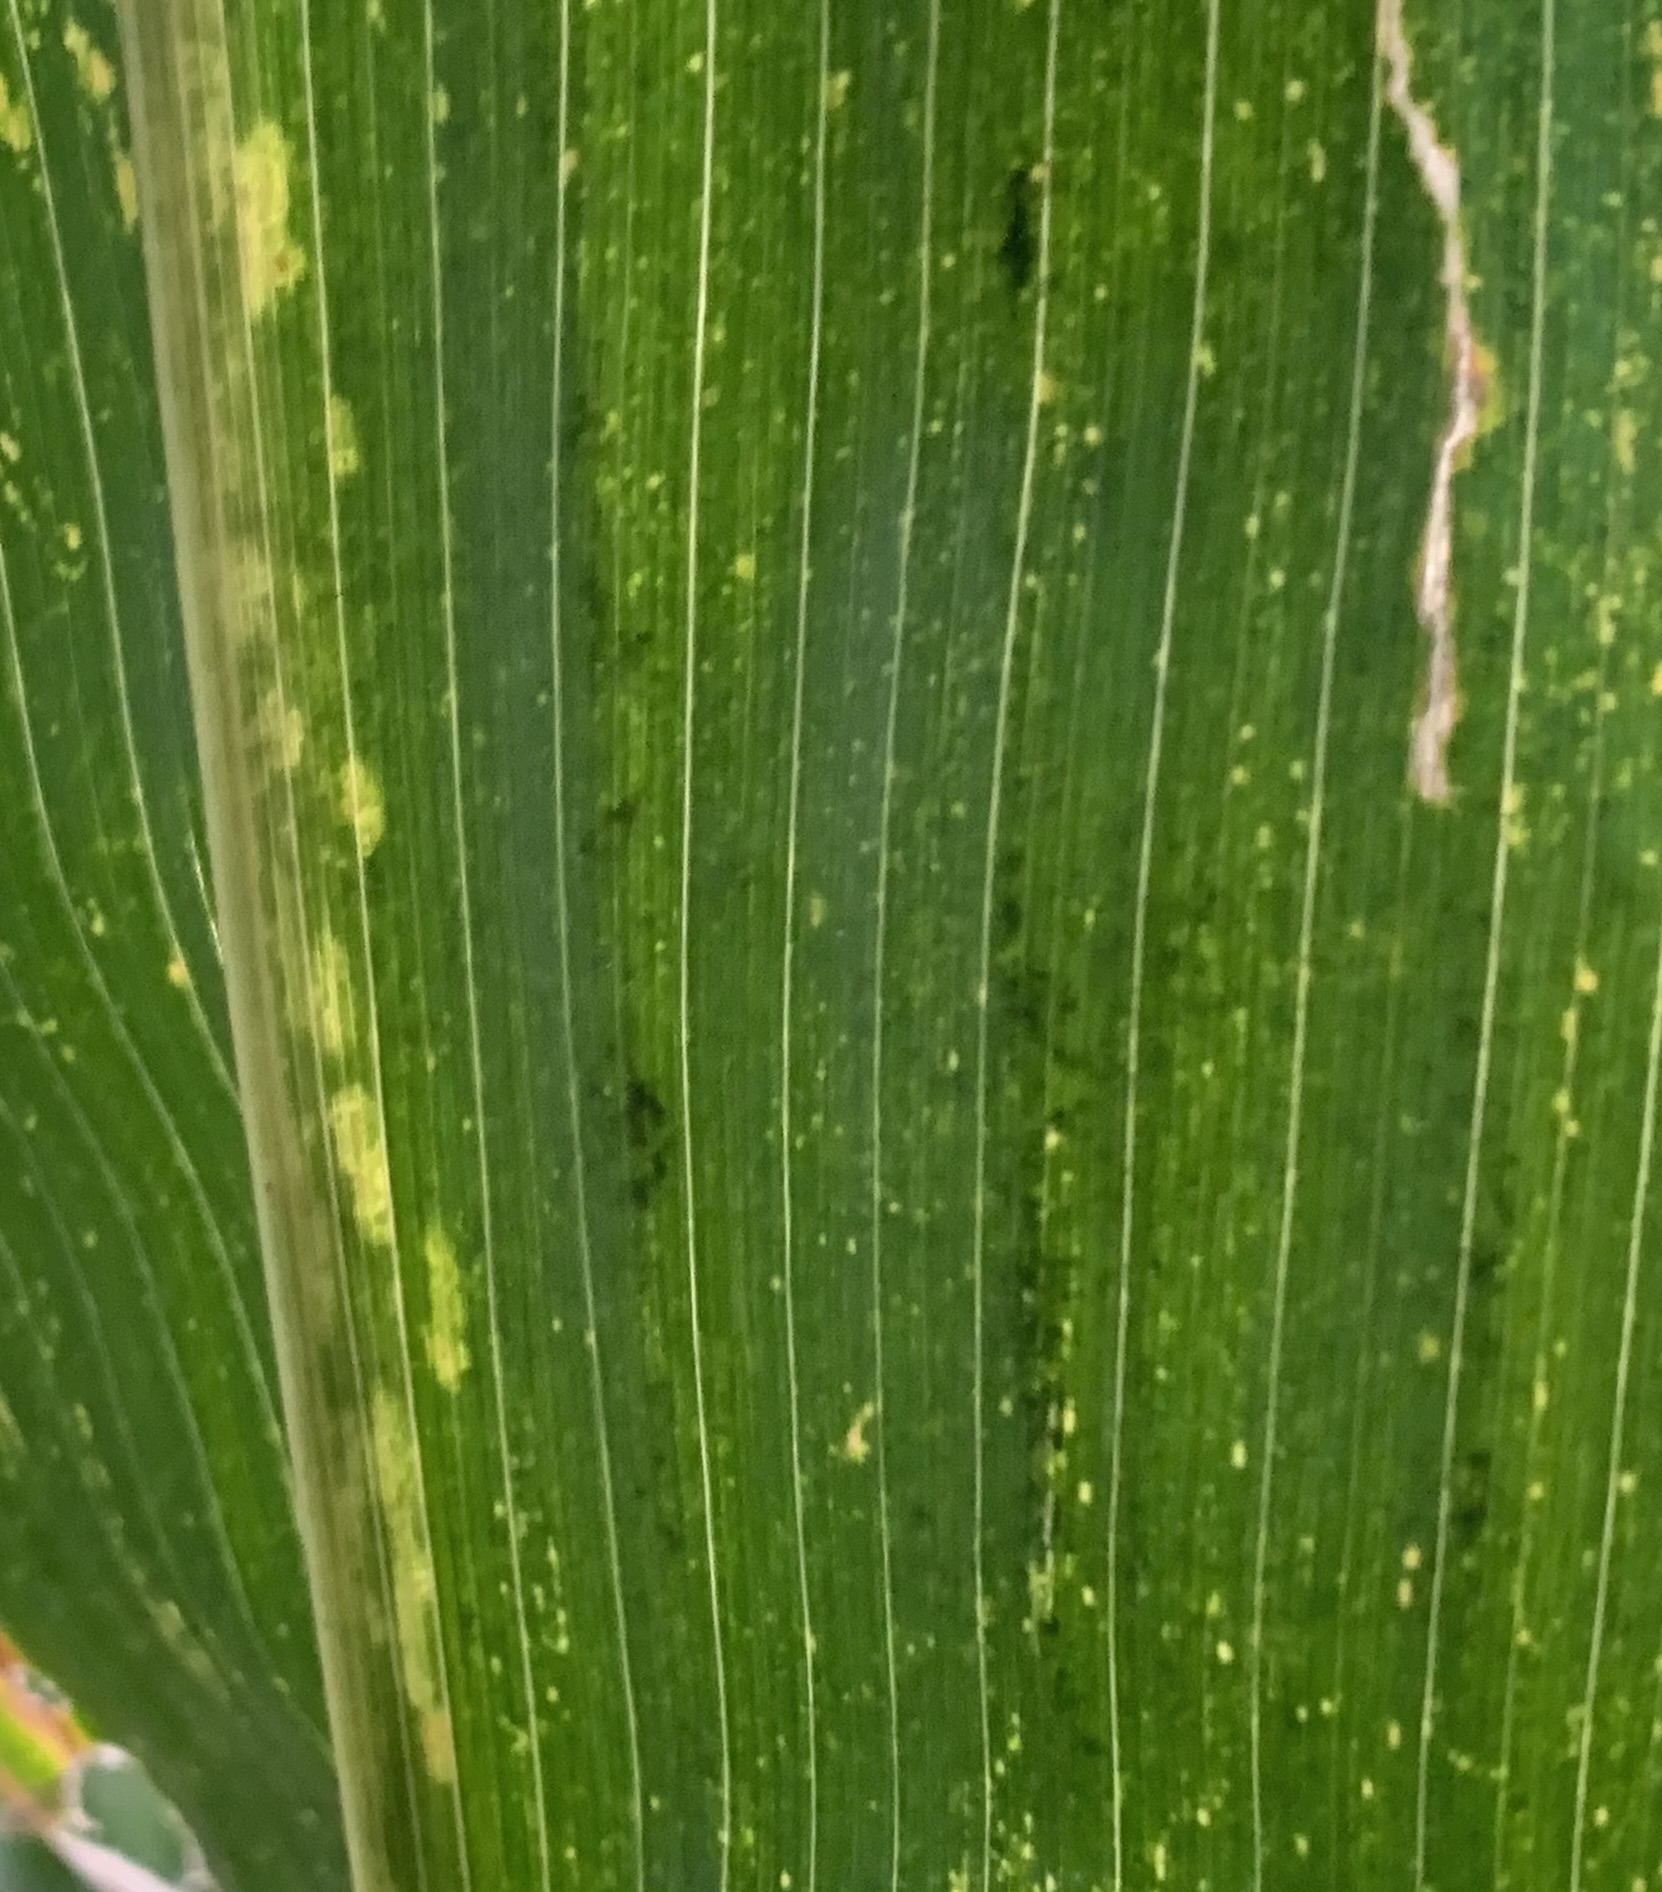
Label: MLN